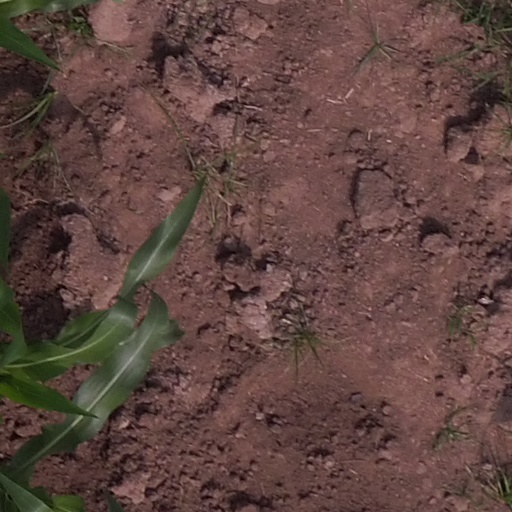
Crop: maize; corn